Billy Hayes (footballer)

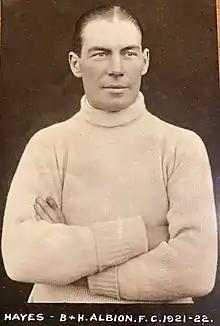
Hayes in 1921

William Edward Hayes (8 November 1895 – after 1928) was an English professional footballer who played as a goalkeeper. He began his senior career with Preston North End, where he made 10 league appearances, all of them in the 1914–15 season. During the First World War, he played one match as a guest for Burnley. After the war, Hayes played for several clubs, including Brighton & Hove Albion and Southend United, playing more than 250 league matches. Towards the end of his career, he played for a number of non-League sides.